Cindy Klassen

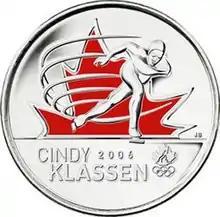
The coloured version of the Canadian quarter depicting Klassen

On January 5, 2010, the Royal Canadian Mint announced that they were minting 22 million Canadian quarters with an image of Klassen in a speed skating pose on it. Three million of the quarters were minted with a red maple leaf on it. The mint issued the quarters as an honour to Klassen's six medals in the Olympics, and as part of their Olympic Moments quarter-coins series.